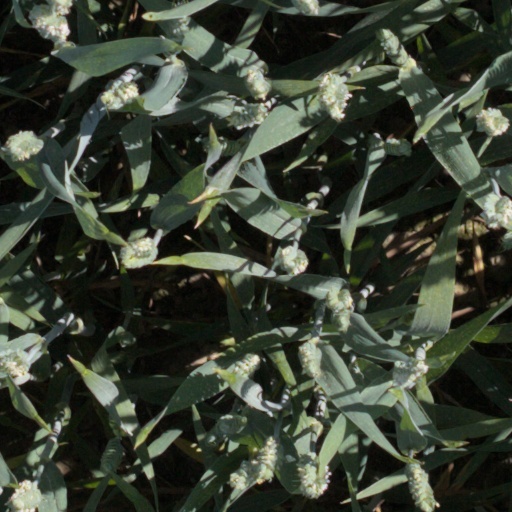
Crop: wheat